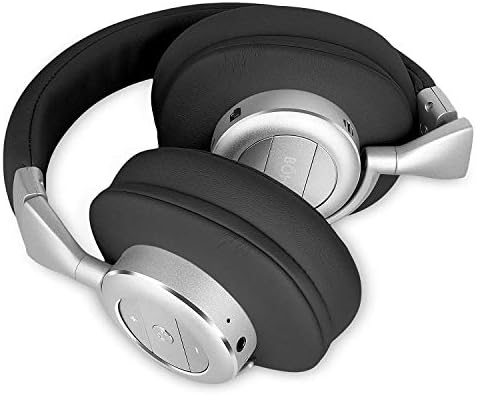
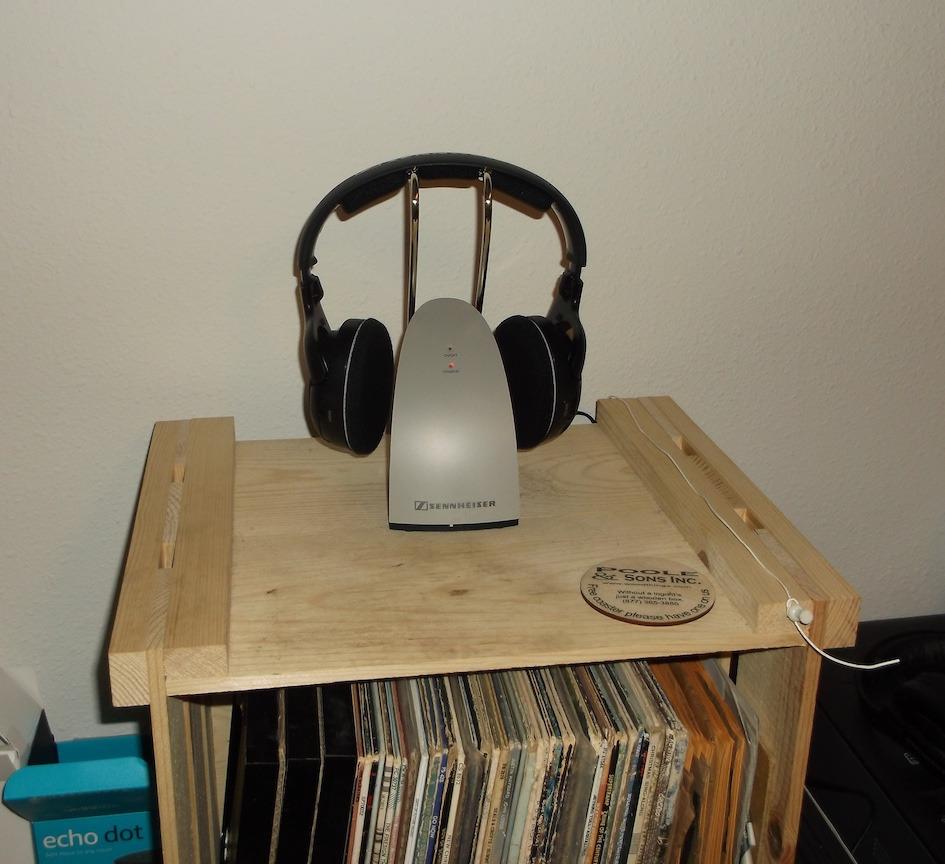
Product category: headphones
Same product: no